Maersk Alabama hijacking

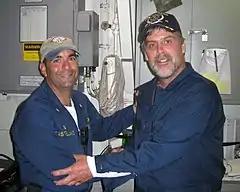
Richard Phillips (right) with Commander Frank Castellano of

On Sunday, 12 April, US Navy SEAL Team Six snipers of Red Squadron fired shots from "Bainbridge"s fantail, killing the three remaining pirates after Muse had boarded the "Bainbridge" to negotiate a deal. Captain Phillips was rescued uninjured. Commander Castellano, with prior authorization from higher authority, ordered the action after determining Phillips's life was in immediate danger, citing reports that a pirate was pointing a rifle at Phillips's back.